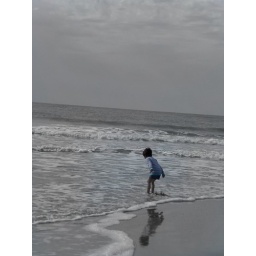
A little girl playing in the ocean in. Myrtle Beach, South Carolina. Photoshop used